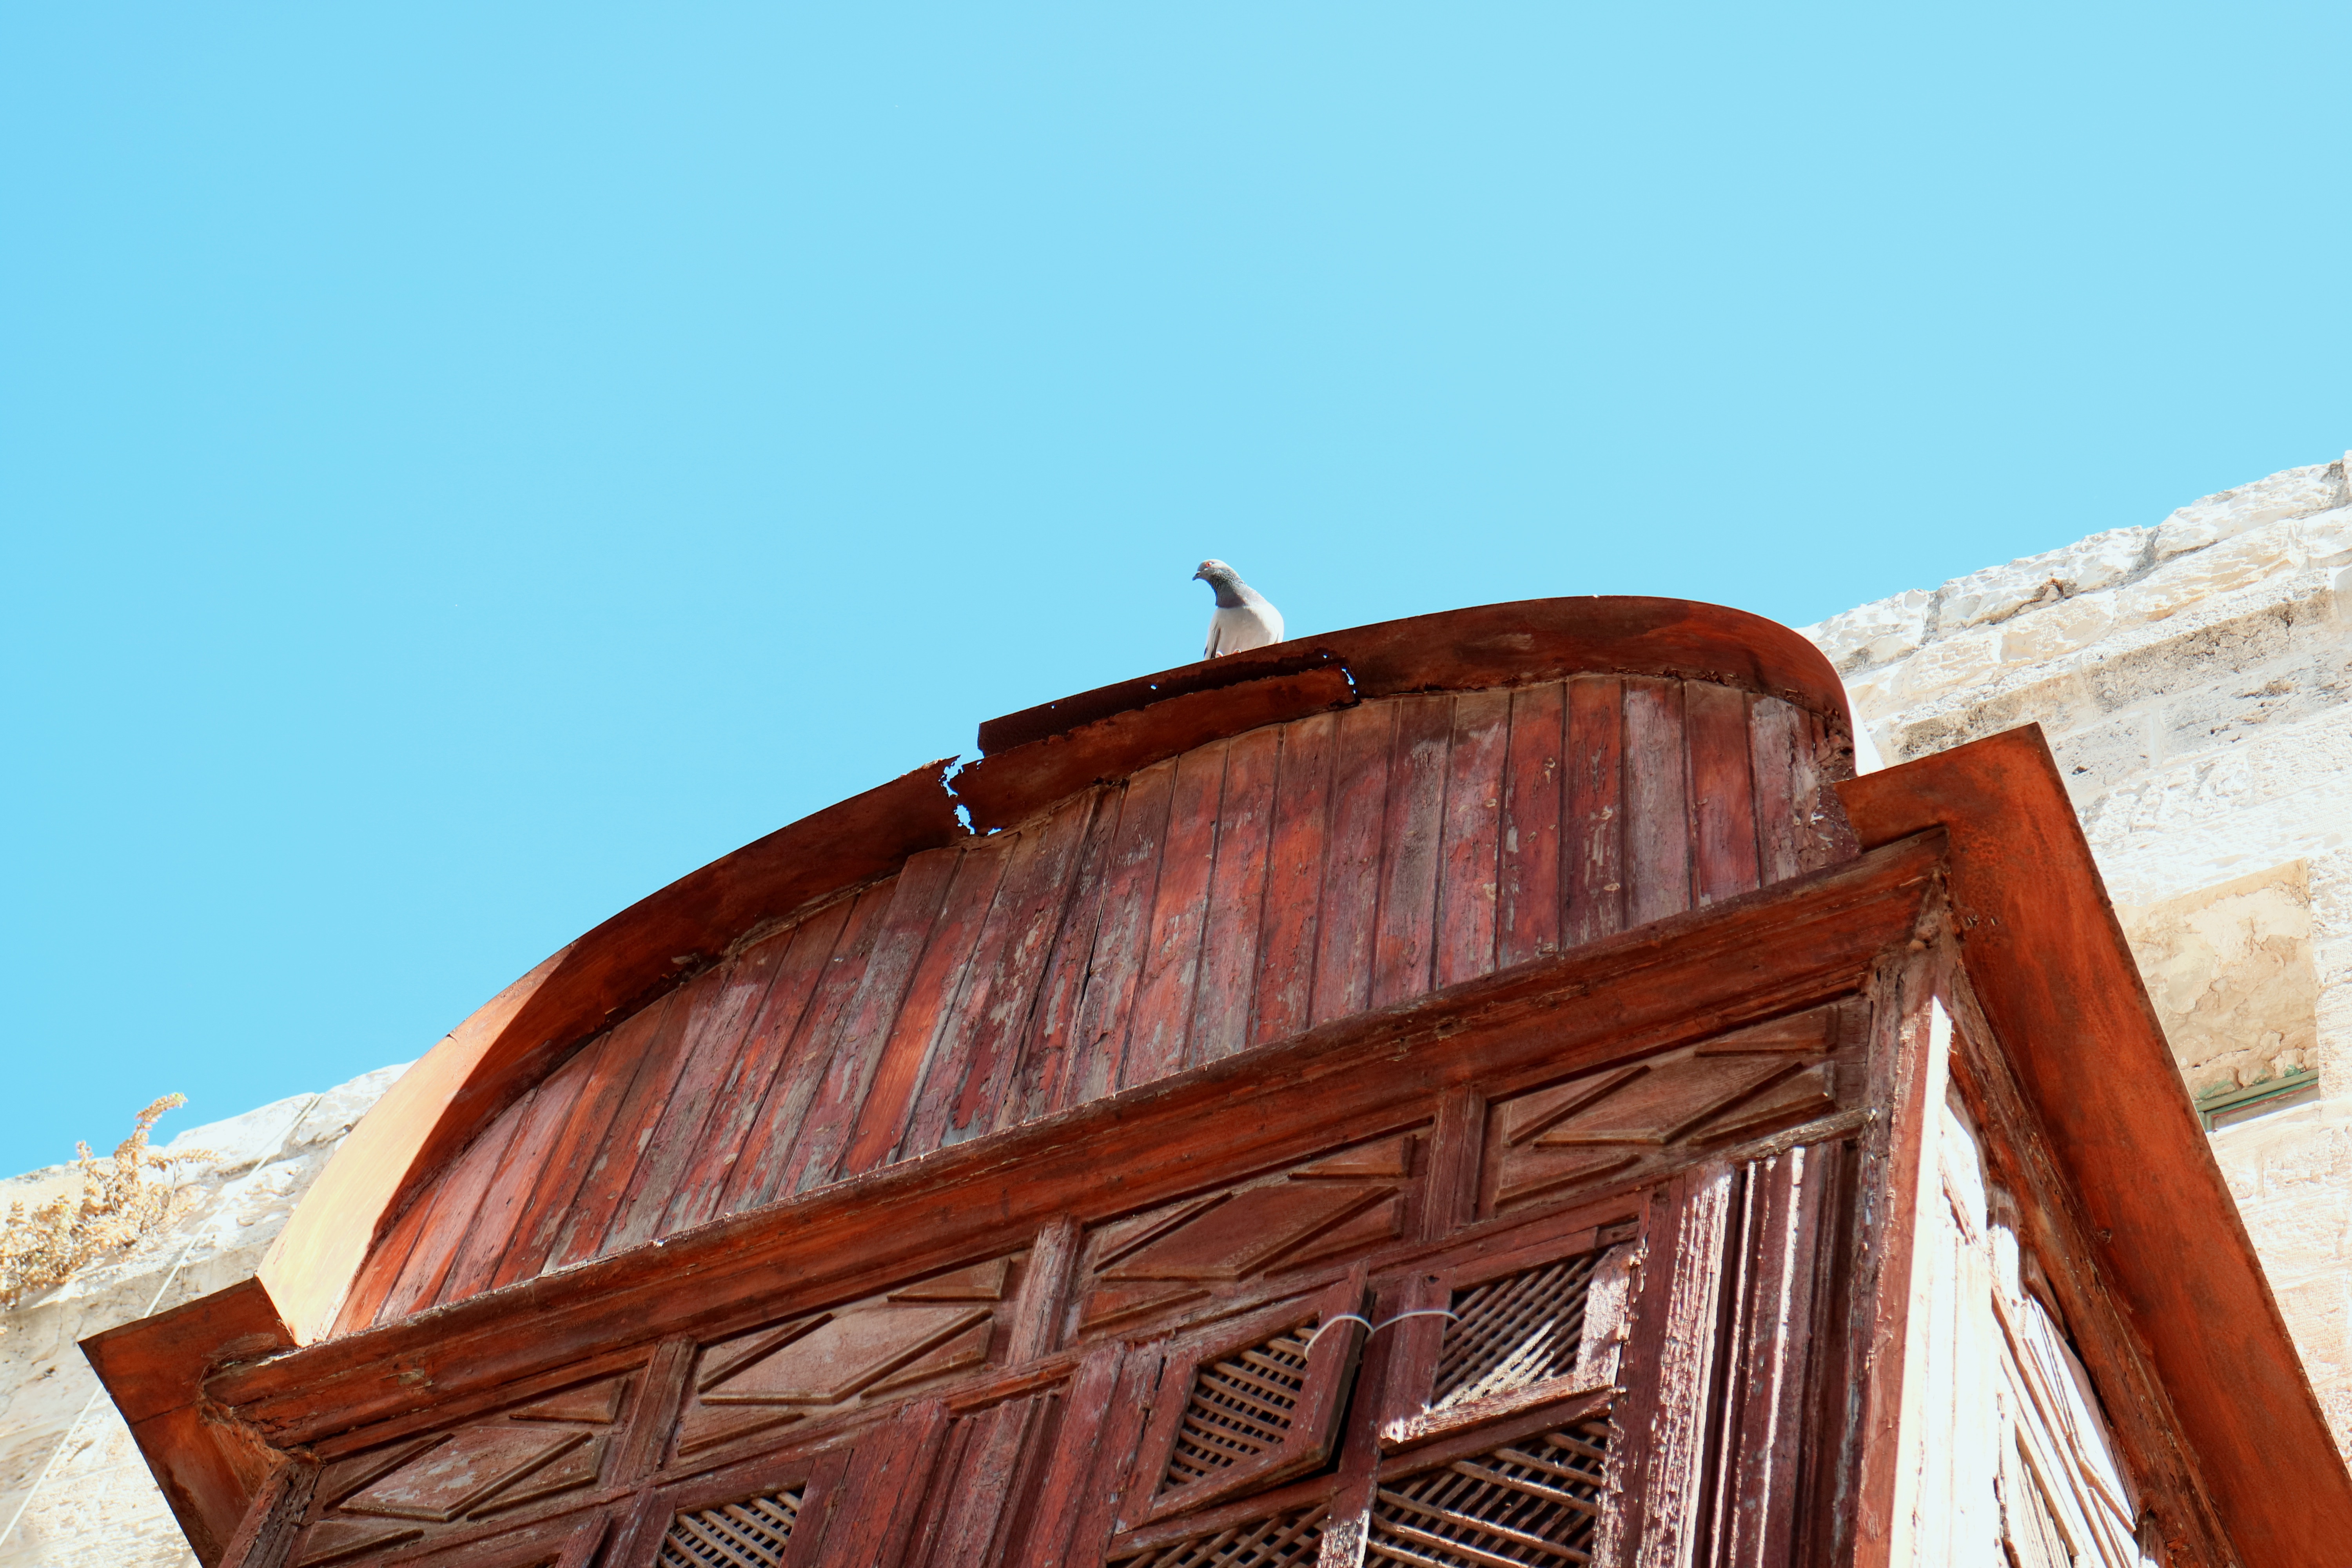
architecture, wood, house, window, roof, wall, red, facade, outdoor structure